Almyra Gray

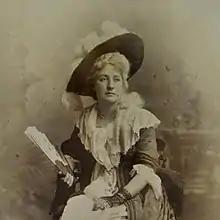
by W P Glaisby of York

Almyra Vickers Gray or Almyra Gray JP (15 March 1862 – 6 November 1939) was a British suffragist and social reformer. She was twice Lady Mayoress of York and an early woman Justice of the Peace in 1920.